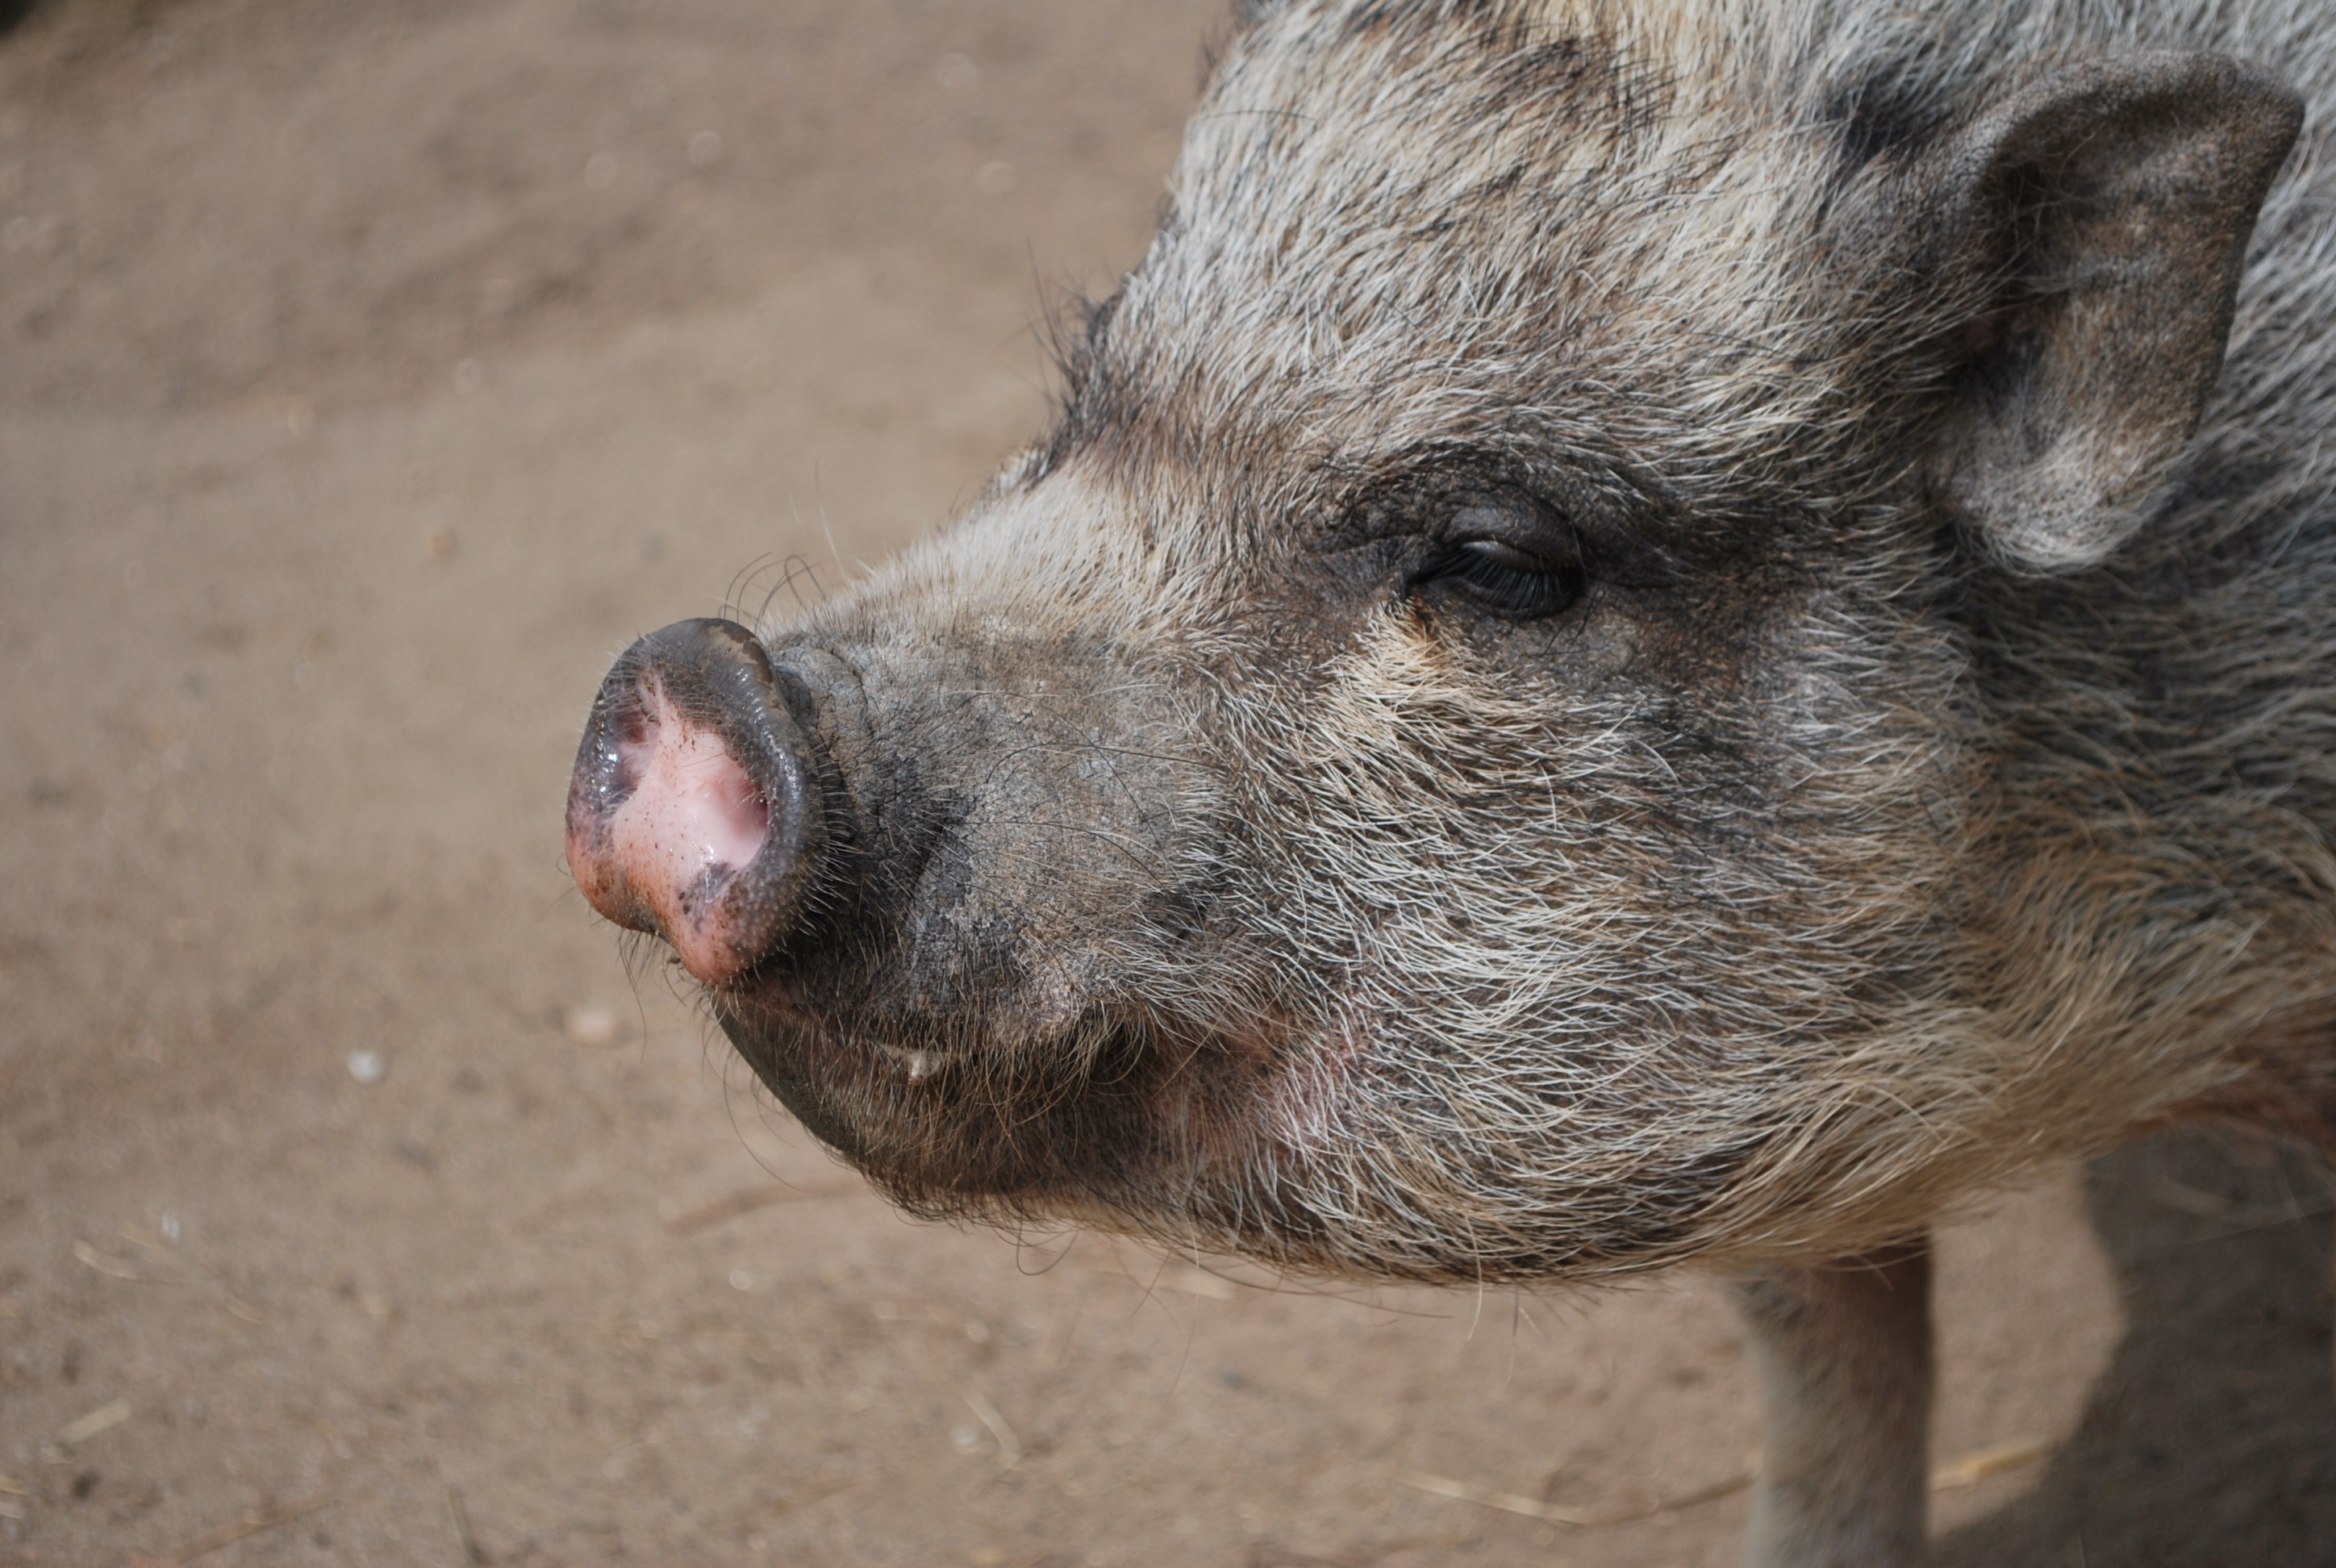
animal, wildlife, zoo, mammal, fauna, snout, animals, pigs, vertebrate, creature, pig, wild boar, miniature pig, domestic pig, pig like mammal, peccary